Olinda, Victoria

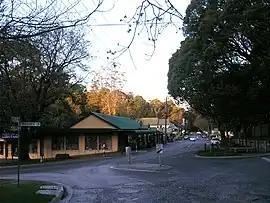
Olinda township

Olinda is a town within the Dandenong Ranges in central-south Victoria, Australia, located east of Melbourne's CBD, located within the Shire of Yarra Ranges local government area. Olinda recorded a population of 1,773 at the 2021 census.